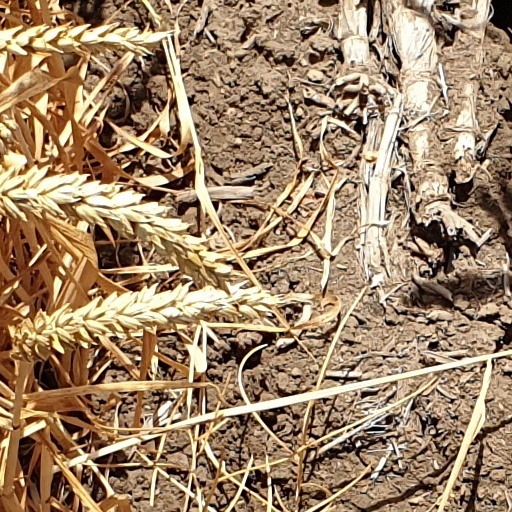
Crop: wheat